Bob Raczek

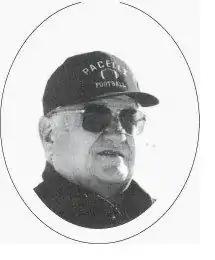
Raczek patrols the field during one of his practices.

Robert F. Raczek (March 4, 1938 – July 23, 2013) was an American high school football coach. One of the most successful coaches in the history high school football in the state of Wisconsin, he was the head football coach Pacelli High School in Stevens Point, Wisconsin from 1966 to 2013, leading them to three state championships in 1986, 1995, and 2005. Raczek won numerous awards in coaching and was the third-most successful coach in Wisconsin High School football history.